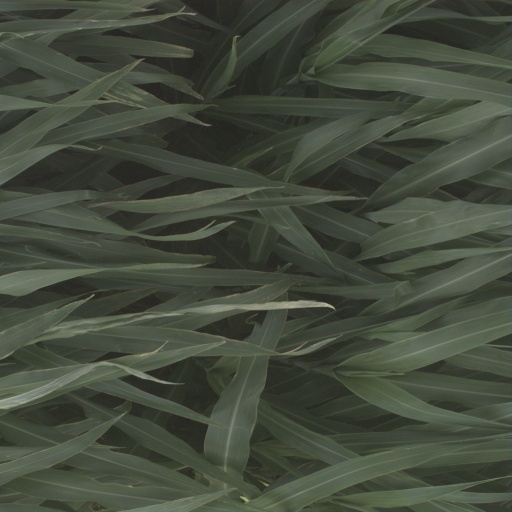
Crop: sorghum